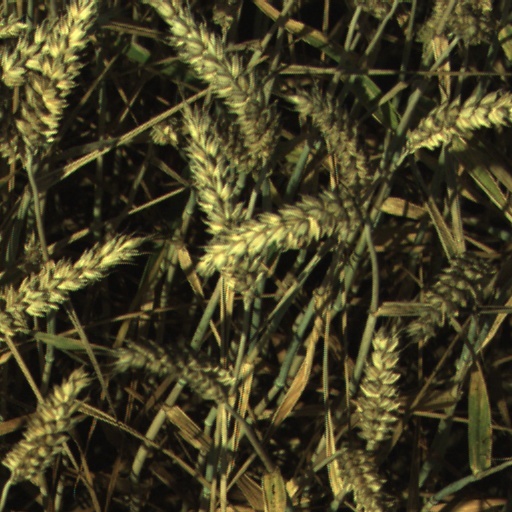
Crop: wheat